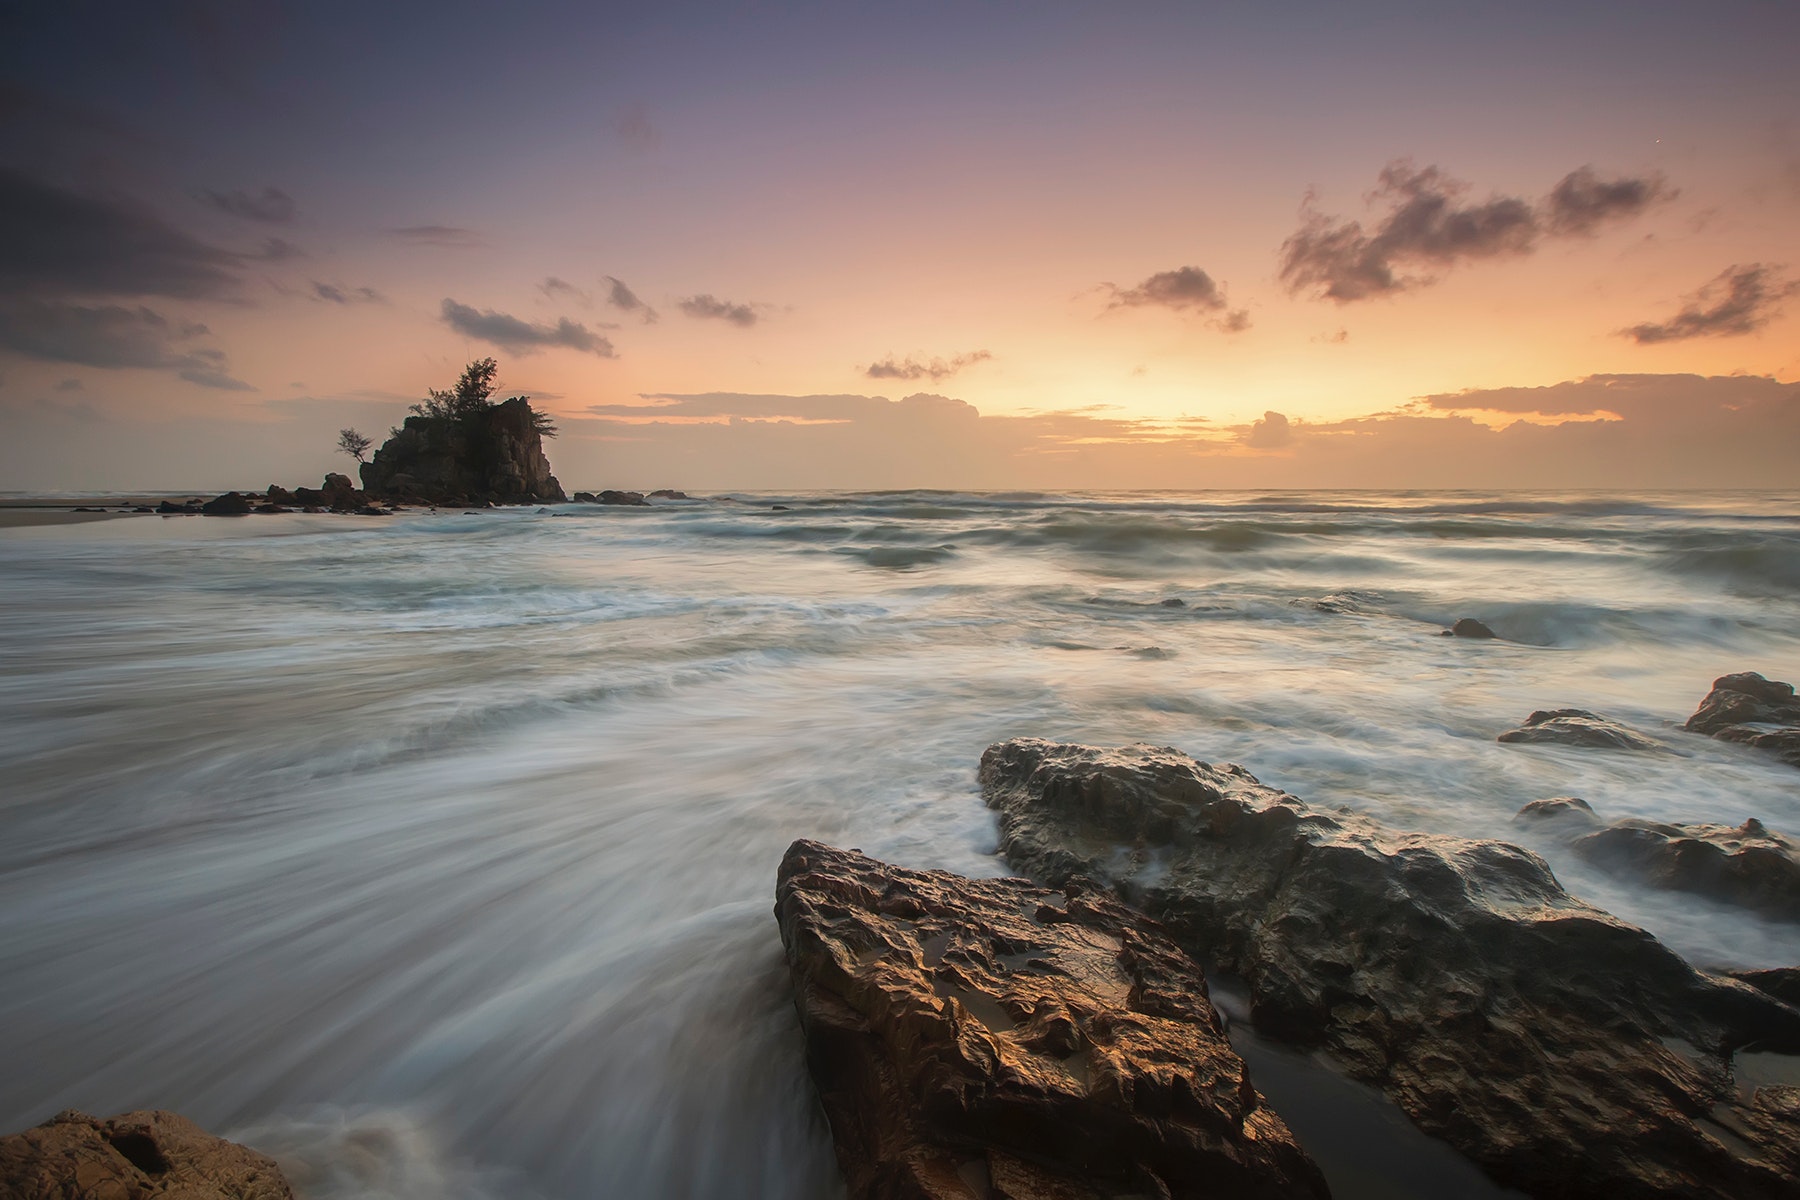
sky, body of water, sea, nature, water, ocean, coast, shore, rock, horizon, wave, cloud, beach, natural landscape, wind wave, sunset, morning, coastal and oceanic landforms, headland, sunrise, evening, dusk, dawn, calm, landscape, skerry, tide, reflection, afterglow, bay, sunlight, tropics, sand, promontory, photography, stock photography, klippe, cliff, cape